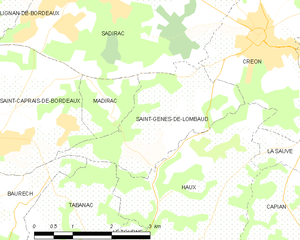
Saint-Genès-de-Lombaud est une commune du Sud-Ouest de la France, située dans le département de la Gironde, en région Nouvelle-Aquitaine.